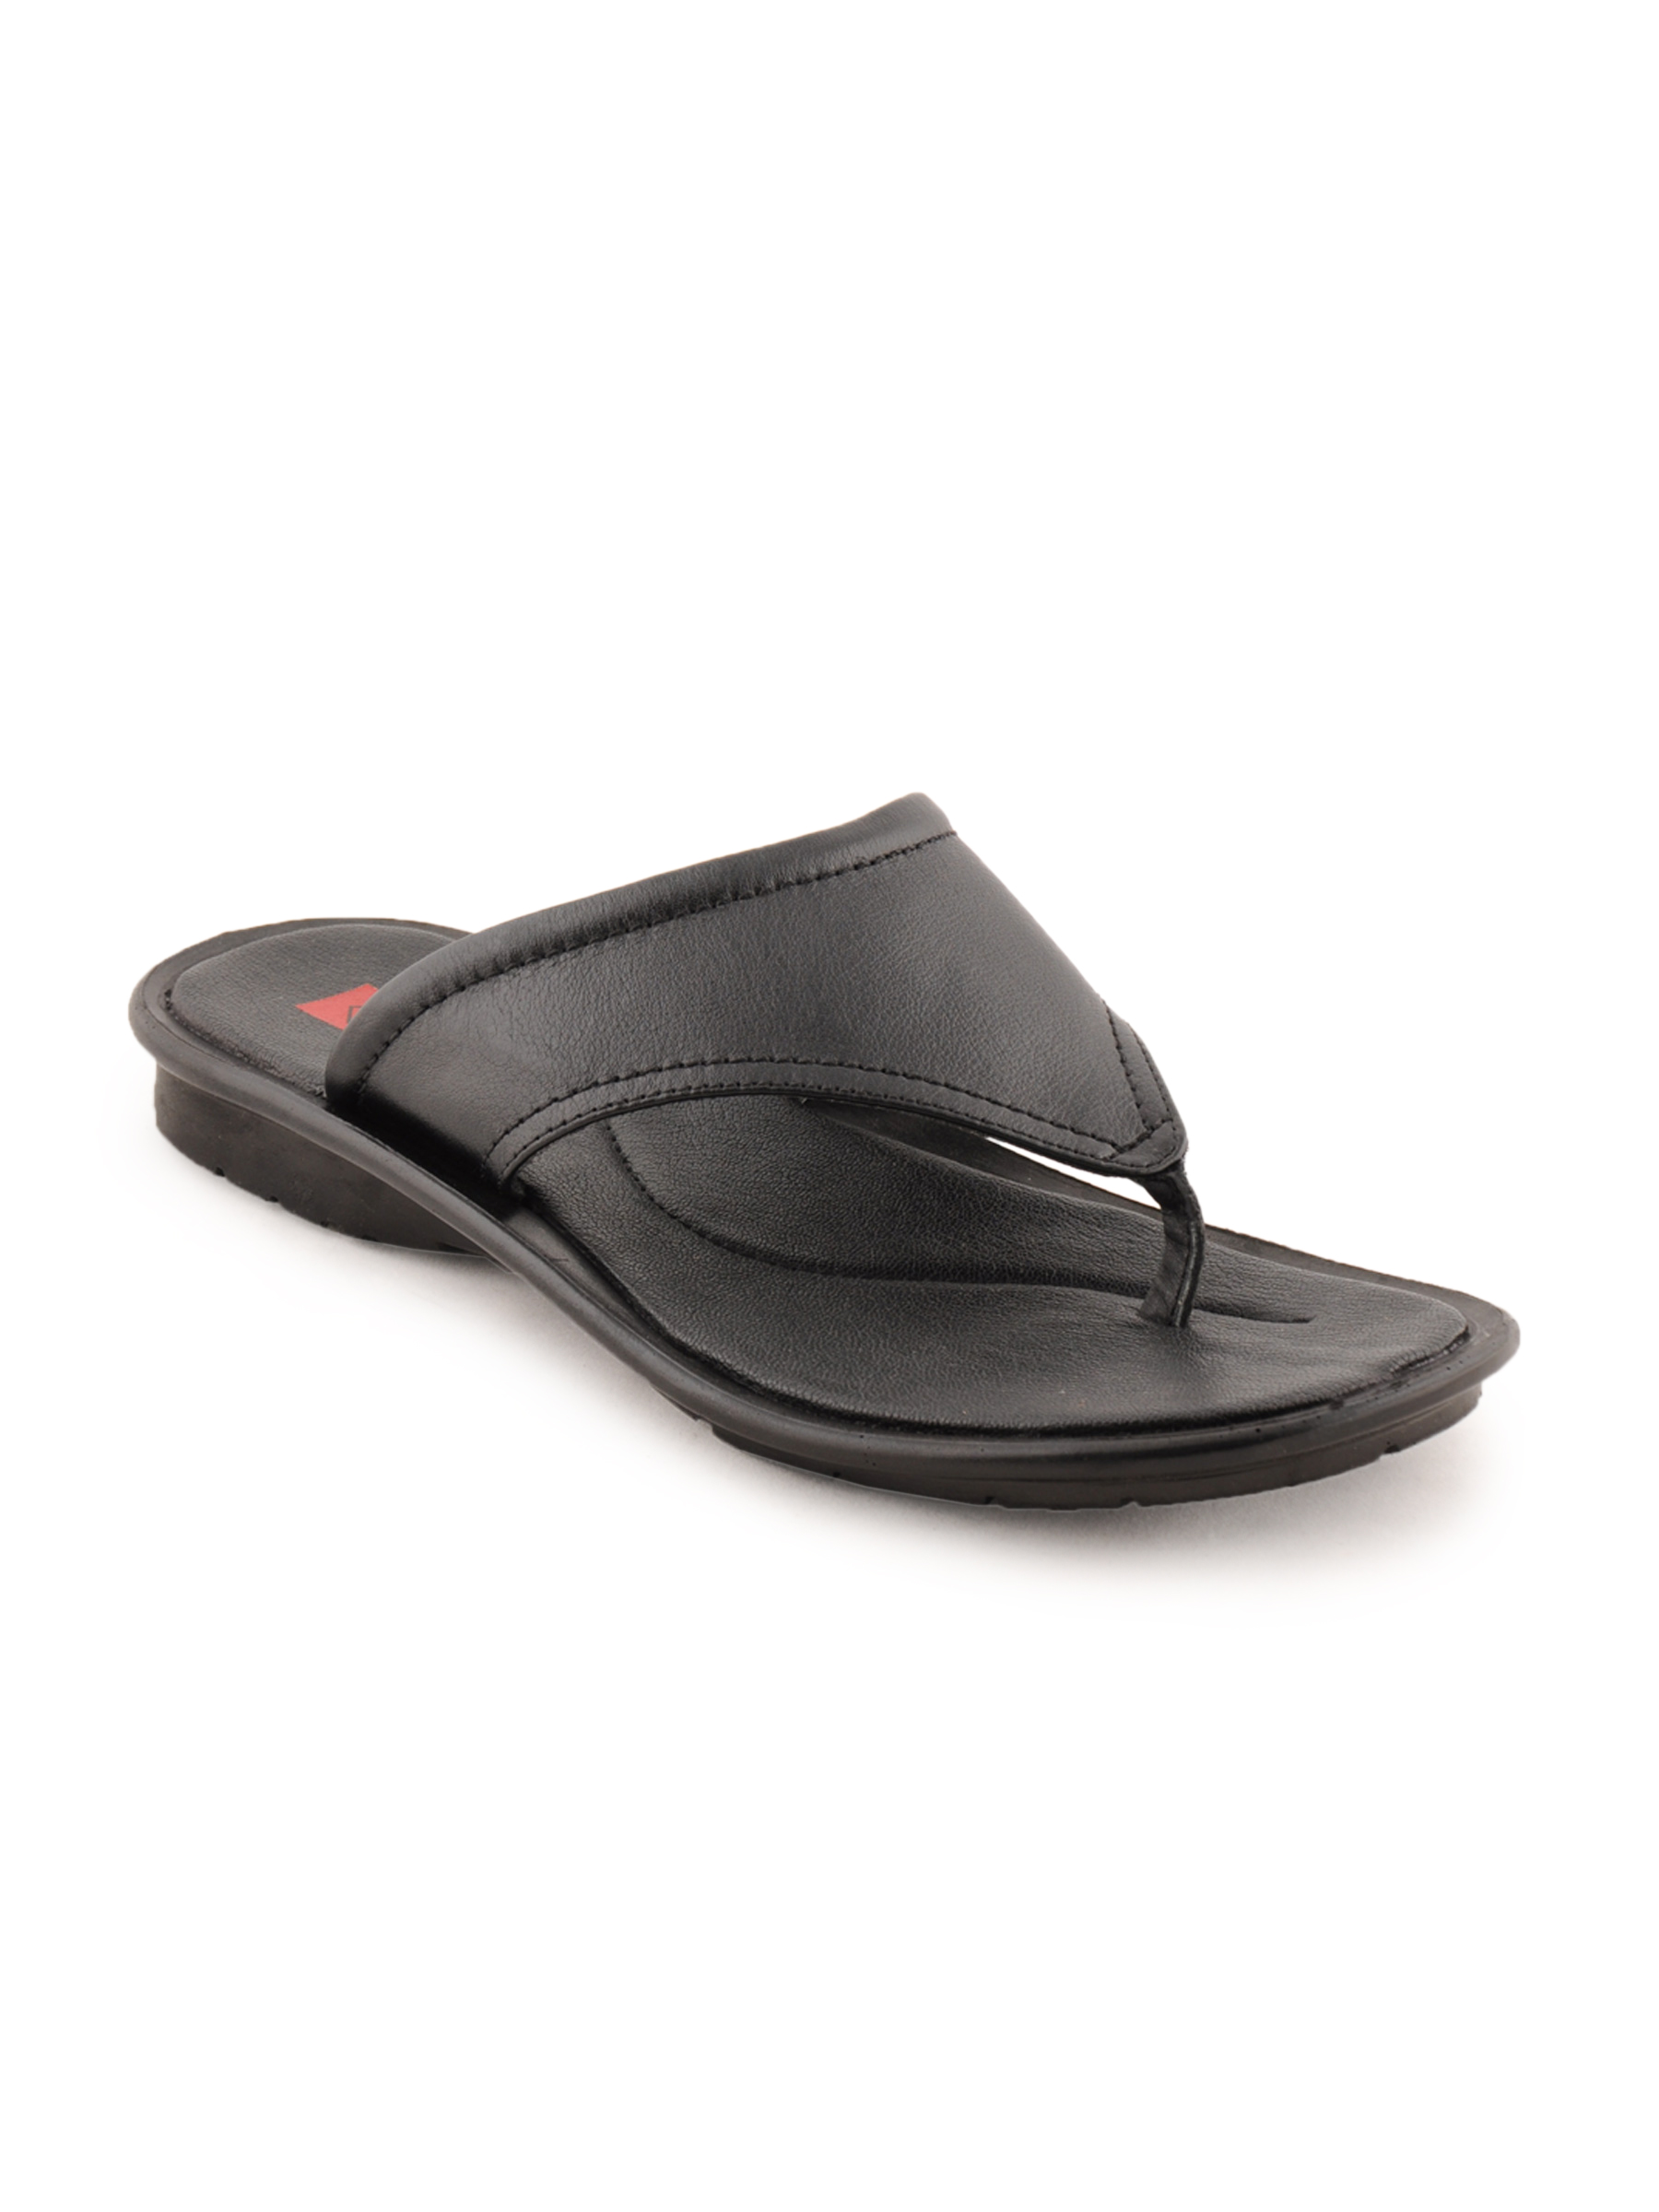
Ganuchi Men Casual Black Slipper
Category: Footwear / Sandal / Sandals
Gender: Men
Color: Black
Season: Fall 2012
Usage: Casual